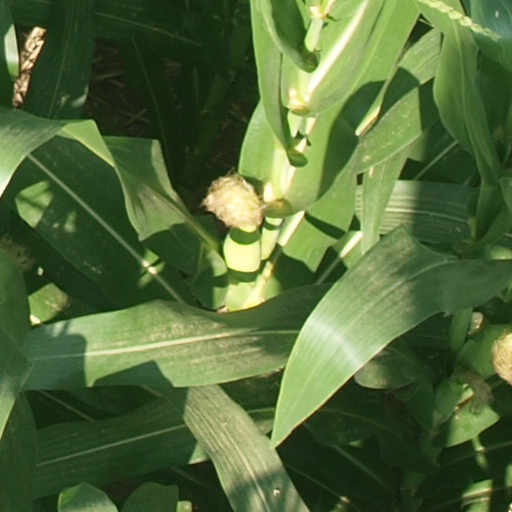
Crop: maize; corn